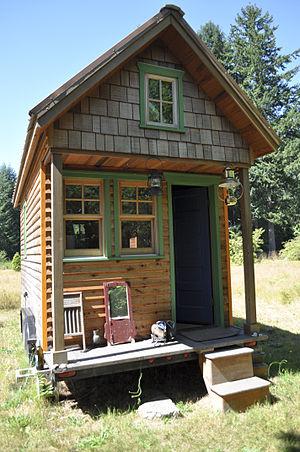
Le mouvement des micromaisons, parfois désigné par son nom anglais tiny house movement, est un mouvement social et architectural prônant la simplicité volontaire par l'habitation de petites maisons.